New Forests of Aarhus

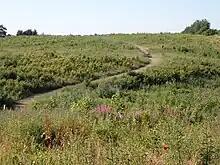
2011 afforestations (Åbo Skov in July 2017)

Aarhus Municipality wants even more woodland than the 1988 plan called for more than thirty years ago. In the year 2009, strategic plans called for doubling the forested area in Aarhus Municipality once again, before the year 2030. This aim is claimed to amount to 3,200 ha of new forest. As of 2012, 320 ha of additional woodland has been planted.